Spyro 2: Ripto's Rage!

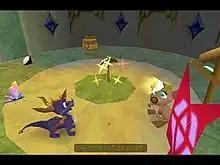
Upon completing a level, a character will present Spyro with a talisman, which must be gained in order to progress.

Players control Spyro the Dragon as he fights against various enemies and obstacles using his flame breath, charge attack, and glide abilities. His health is indicated by the color of his dragonfly partner, Sparx, who can replenish his health by eating butterflies. Bottled butterflies will both completely restore Sparx's health and give Spyro an extra life. If Sparx eats enough butterflies, Spyro will receive an extra life. Butterflies can be acquired by flaming, charging, or head-bashing the various fodder scattered throughout the game.